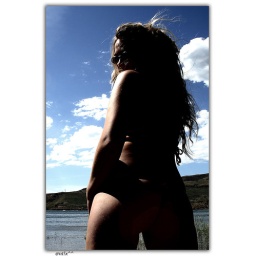
clouds in the sky